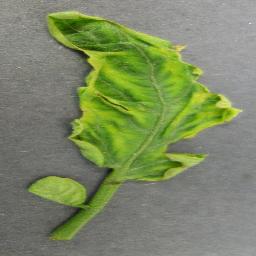
Label: Tomato___Tomato_Yellow_Leaf_Curl_Virus